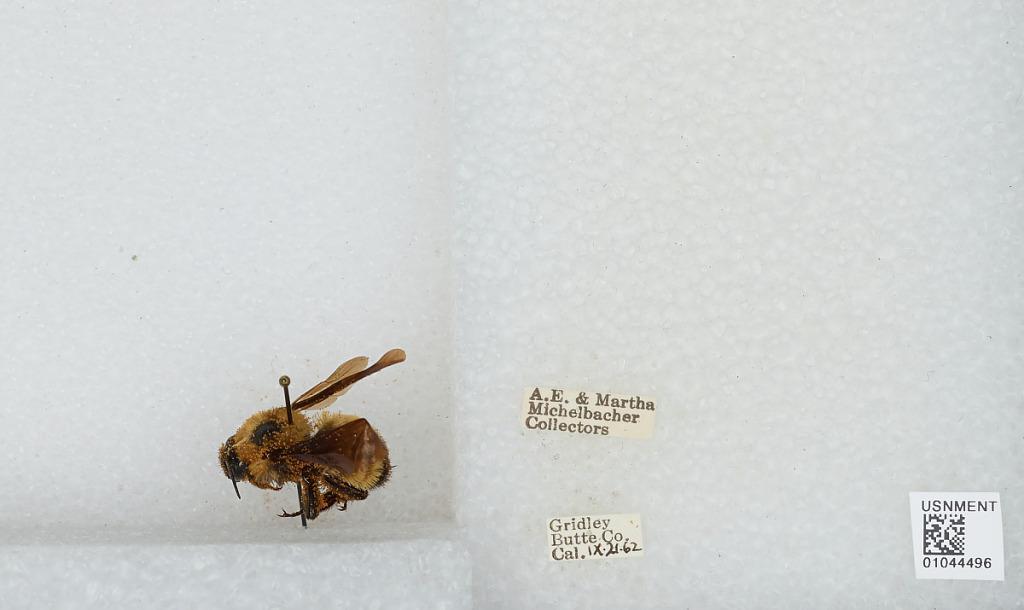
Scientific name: Bombus sp.
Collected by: A. Michelbacher & M. Michelbacher
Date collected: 1962-9-21
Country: United States
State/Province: California
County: Butte
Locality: Gridley
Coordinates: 39.3639, -121.694